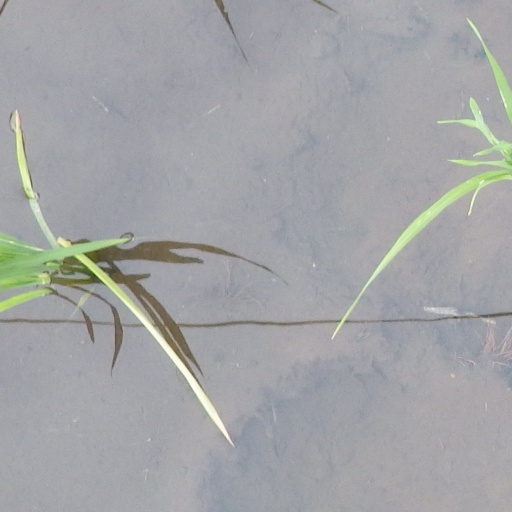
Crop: rice